Brayton Laster

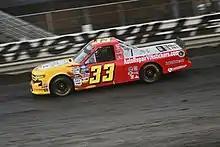
Laster's No. 33 truck at Knoxville Raceway in 2022.

Brayton Laster (born August 28, 2002), nicknamed "the Pizza Man", is an American professional stock car racing driver. He competes full-time in the ARCA Menards Series, driving the No. 0 and 06 for Wayne Peterson Racing.